Hemiptera

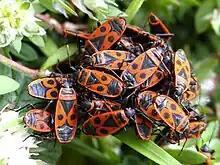
Firebugs, "Pyrrhocoris apterus", protect themselves from predators with bright aposematic warning coloration, and by aggregating in a group.

Some species of ant protect and farm aphids (Sternorrhyncha) and other sap-sucking hemipterans, gathering and eating the honeydew that these hemipterans secrete. The relationship is mutualistic, as both ant and aphid benefit. Ants such as the yellow anthill ant, "Lasius flavus", breed aphids of at least four species, "Geoica utricularia", "Tetraneura ulmi", "Forda marginata" and "Forda formicaria", taking eggs with them when they found a new colony; in return, these aphids are obligately associated with the ant, breeding mainly or wholly asexually inside anthills. Ants may also protect the plant bugs from their natural enemies, removing the eggs of predatory beetles and preventing access by parasitic wasps.